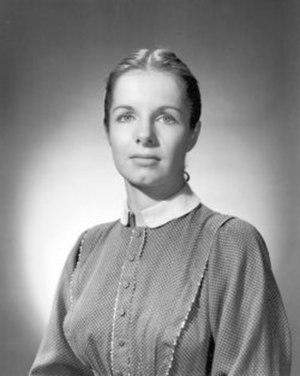
Phyllis Love est une actrice américaine, née le 21 décembre 1925 à Des Moines, morte le 30 octobre 2011 à Menifee.